Hôtel Grimod de La Reynière

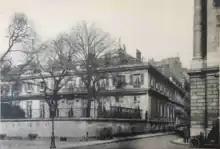
The building at the beginning of the 20th century

The Hôtel Grimod de La Reynière was an hôtel particulier in Paris, in the corner between Avenue Gabriel and Rue Boissy d'Anglas.